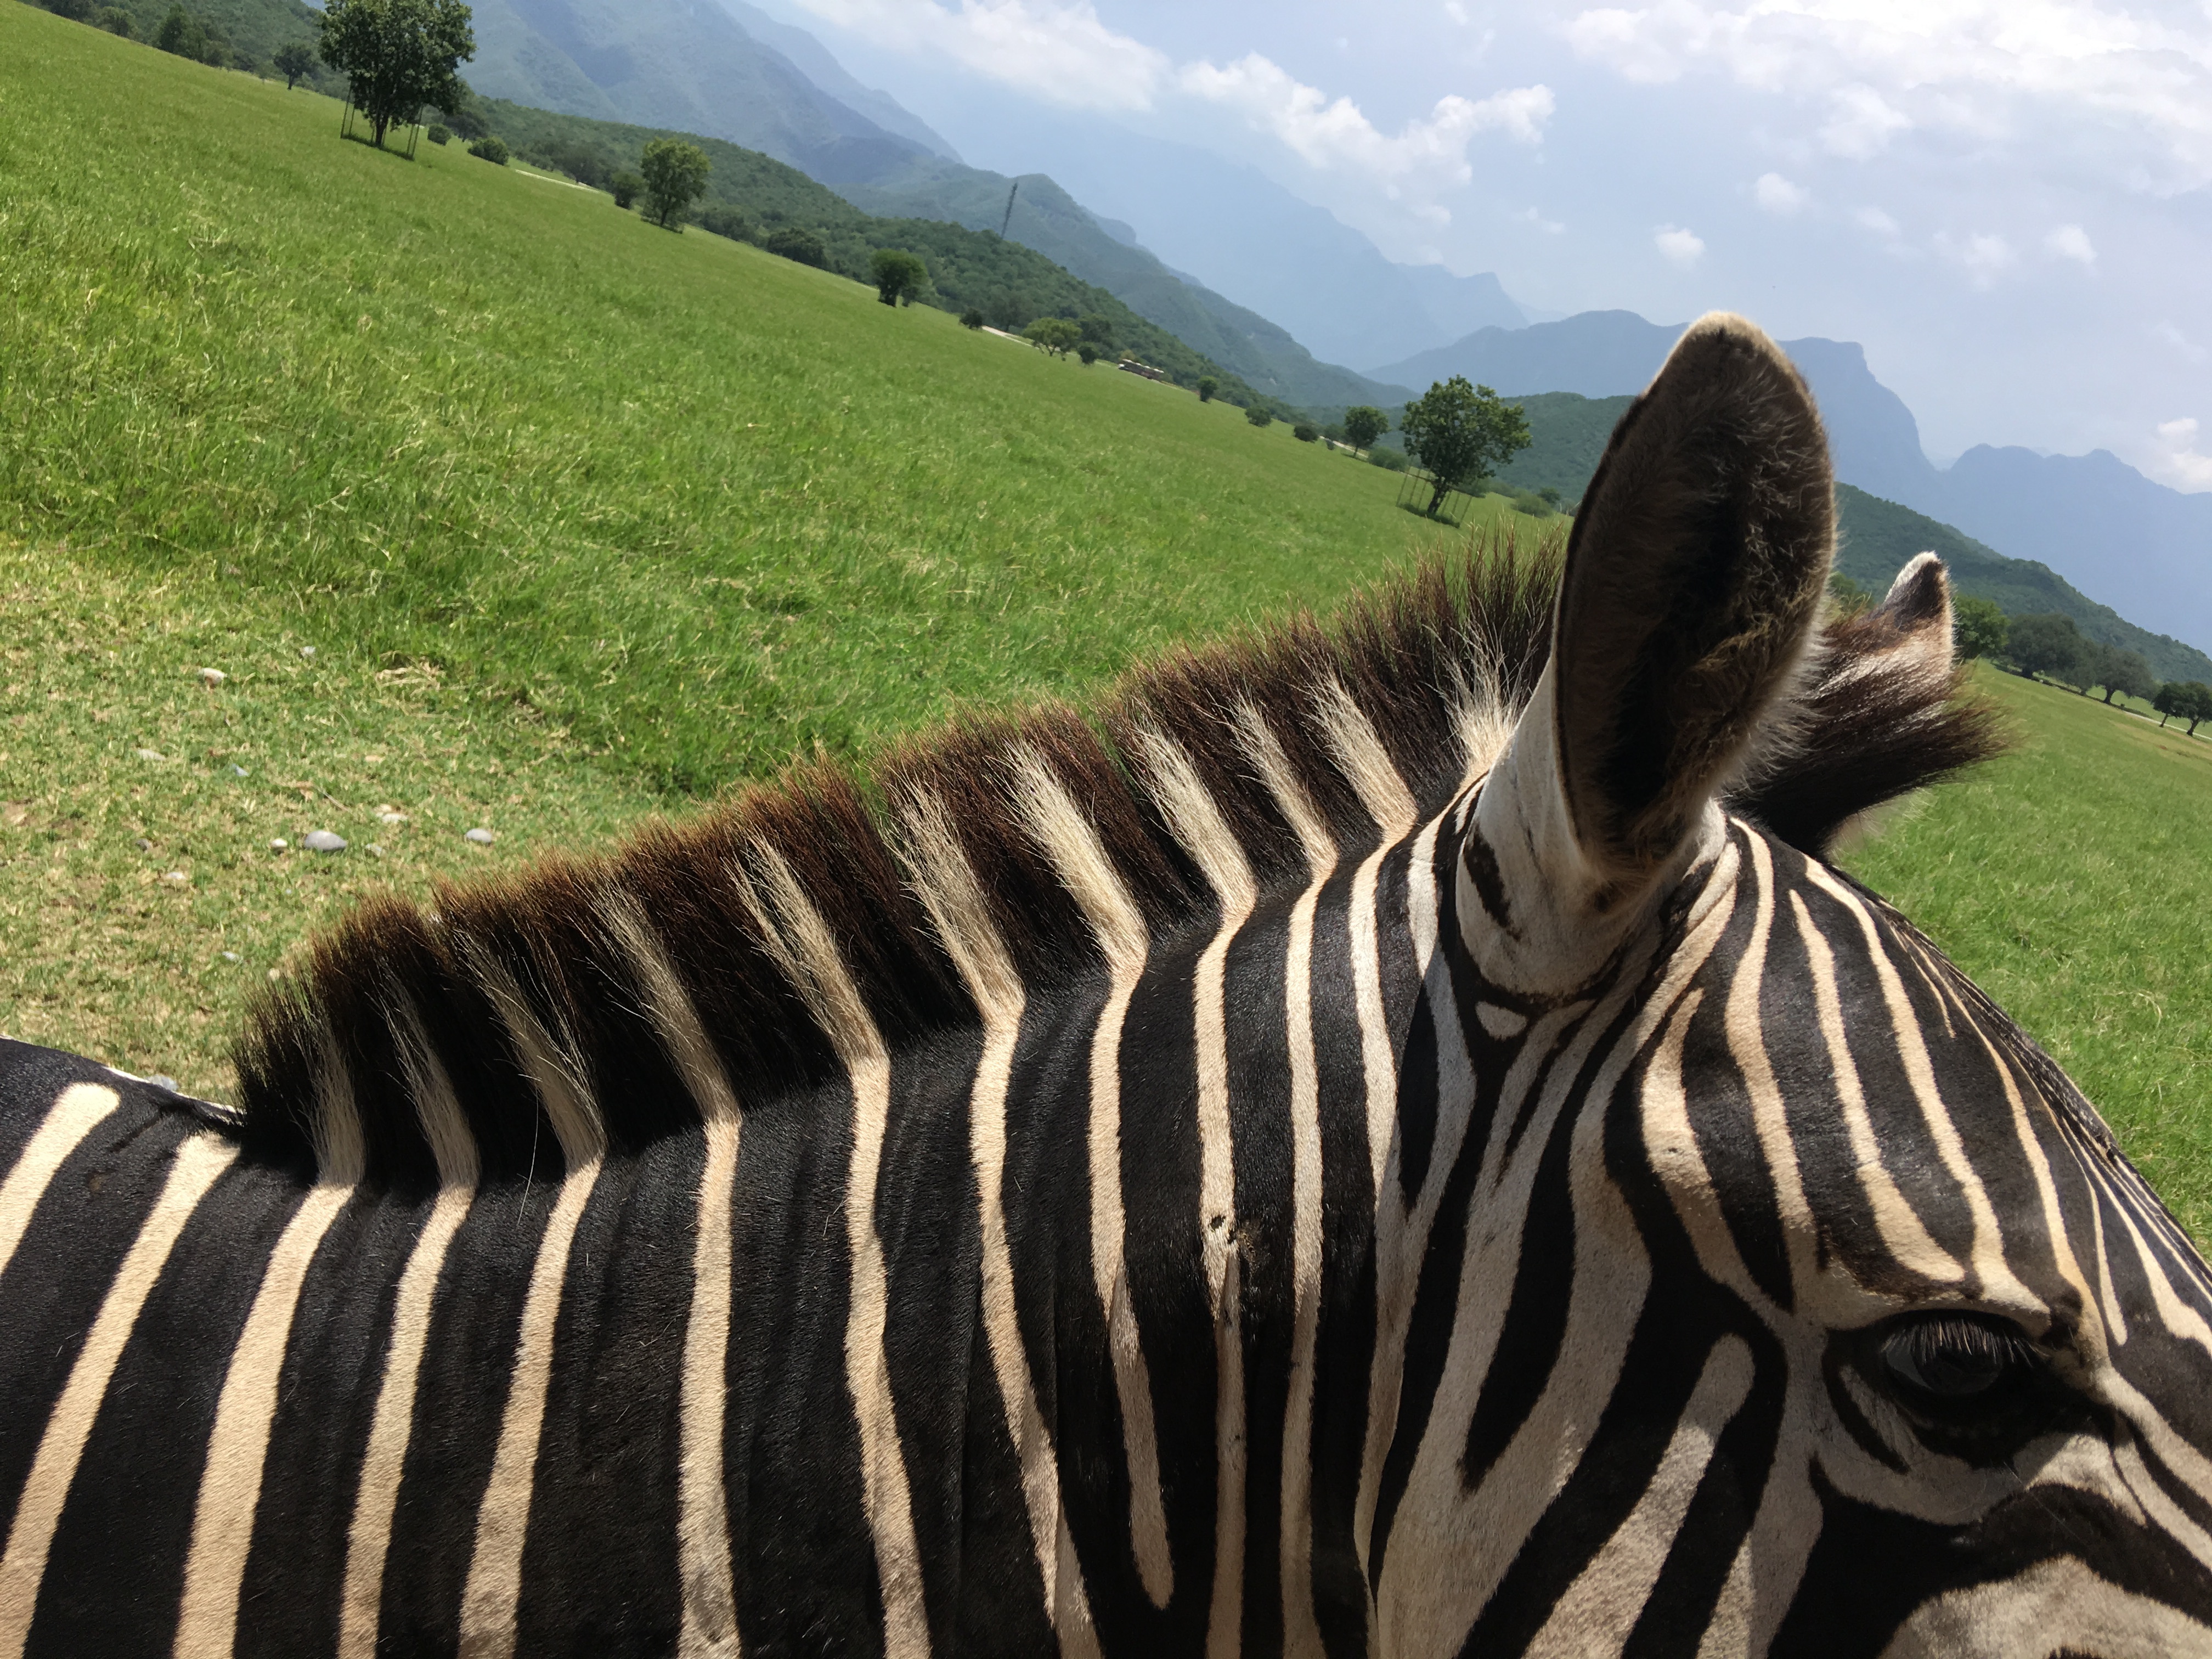
prairie, wildlife, pasture, grazing, mammal, mane, fauna, savanna, plain, zebra, grassland, safari, horse like mammal